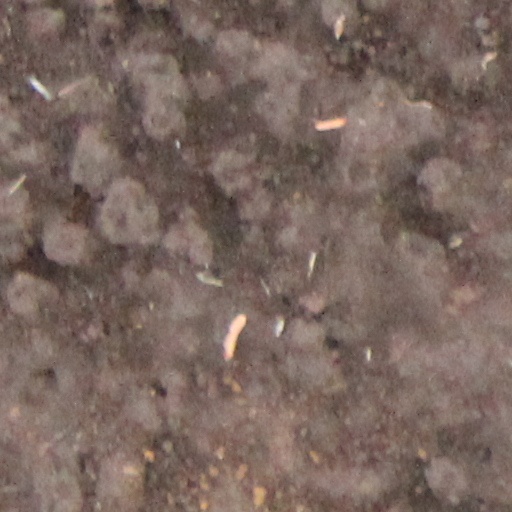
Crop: wheat